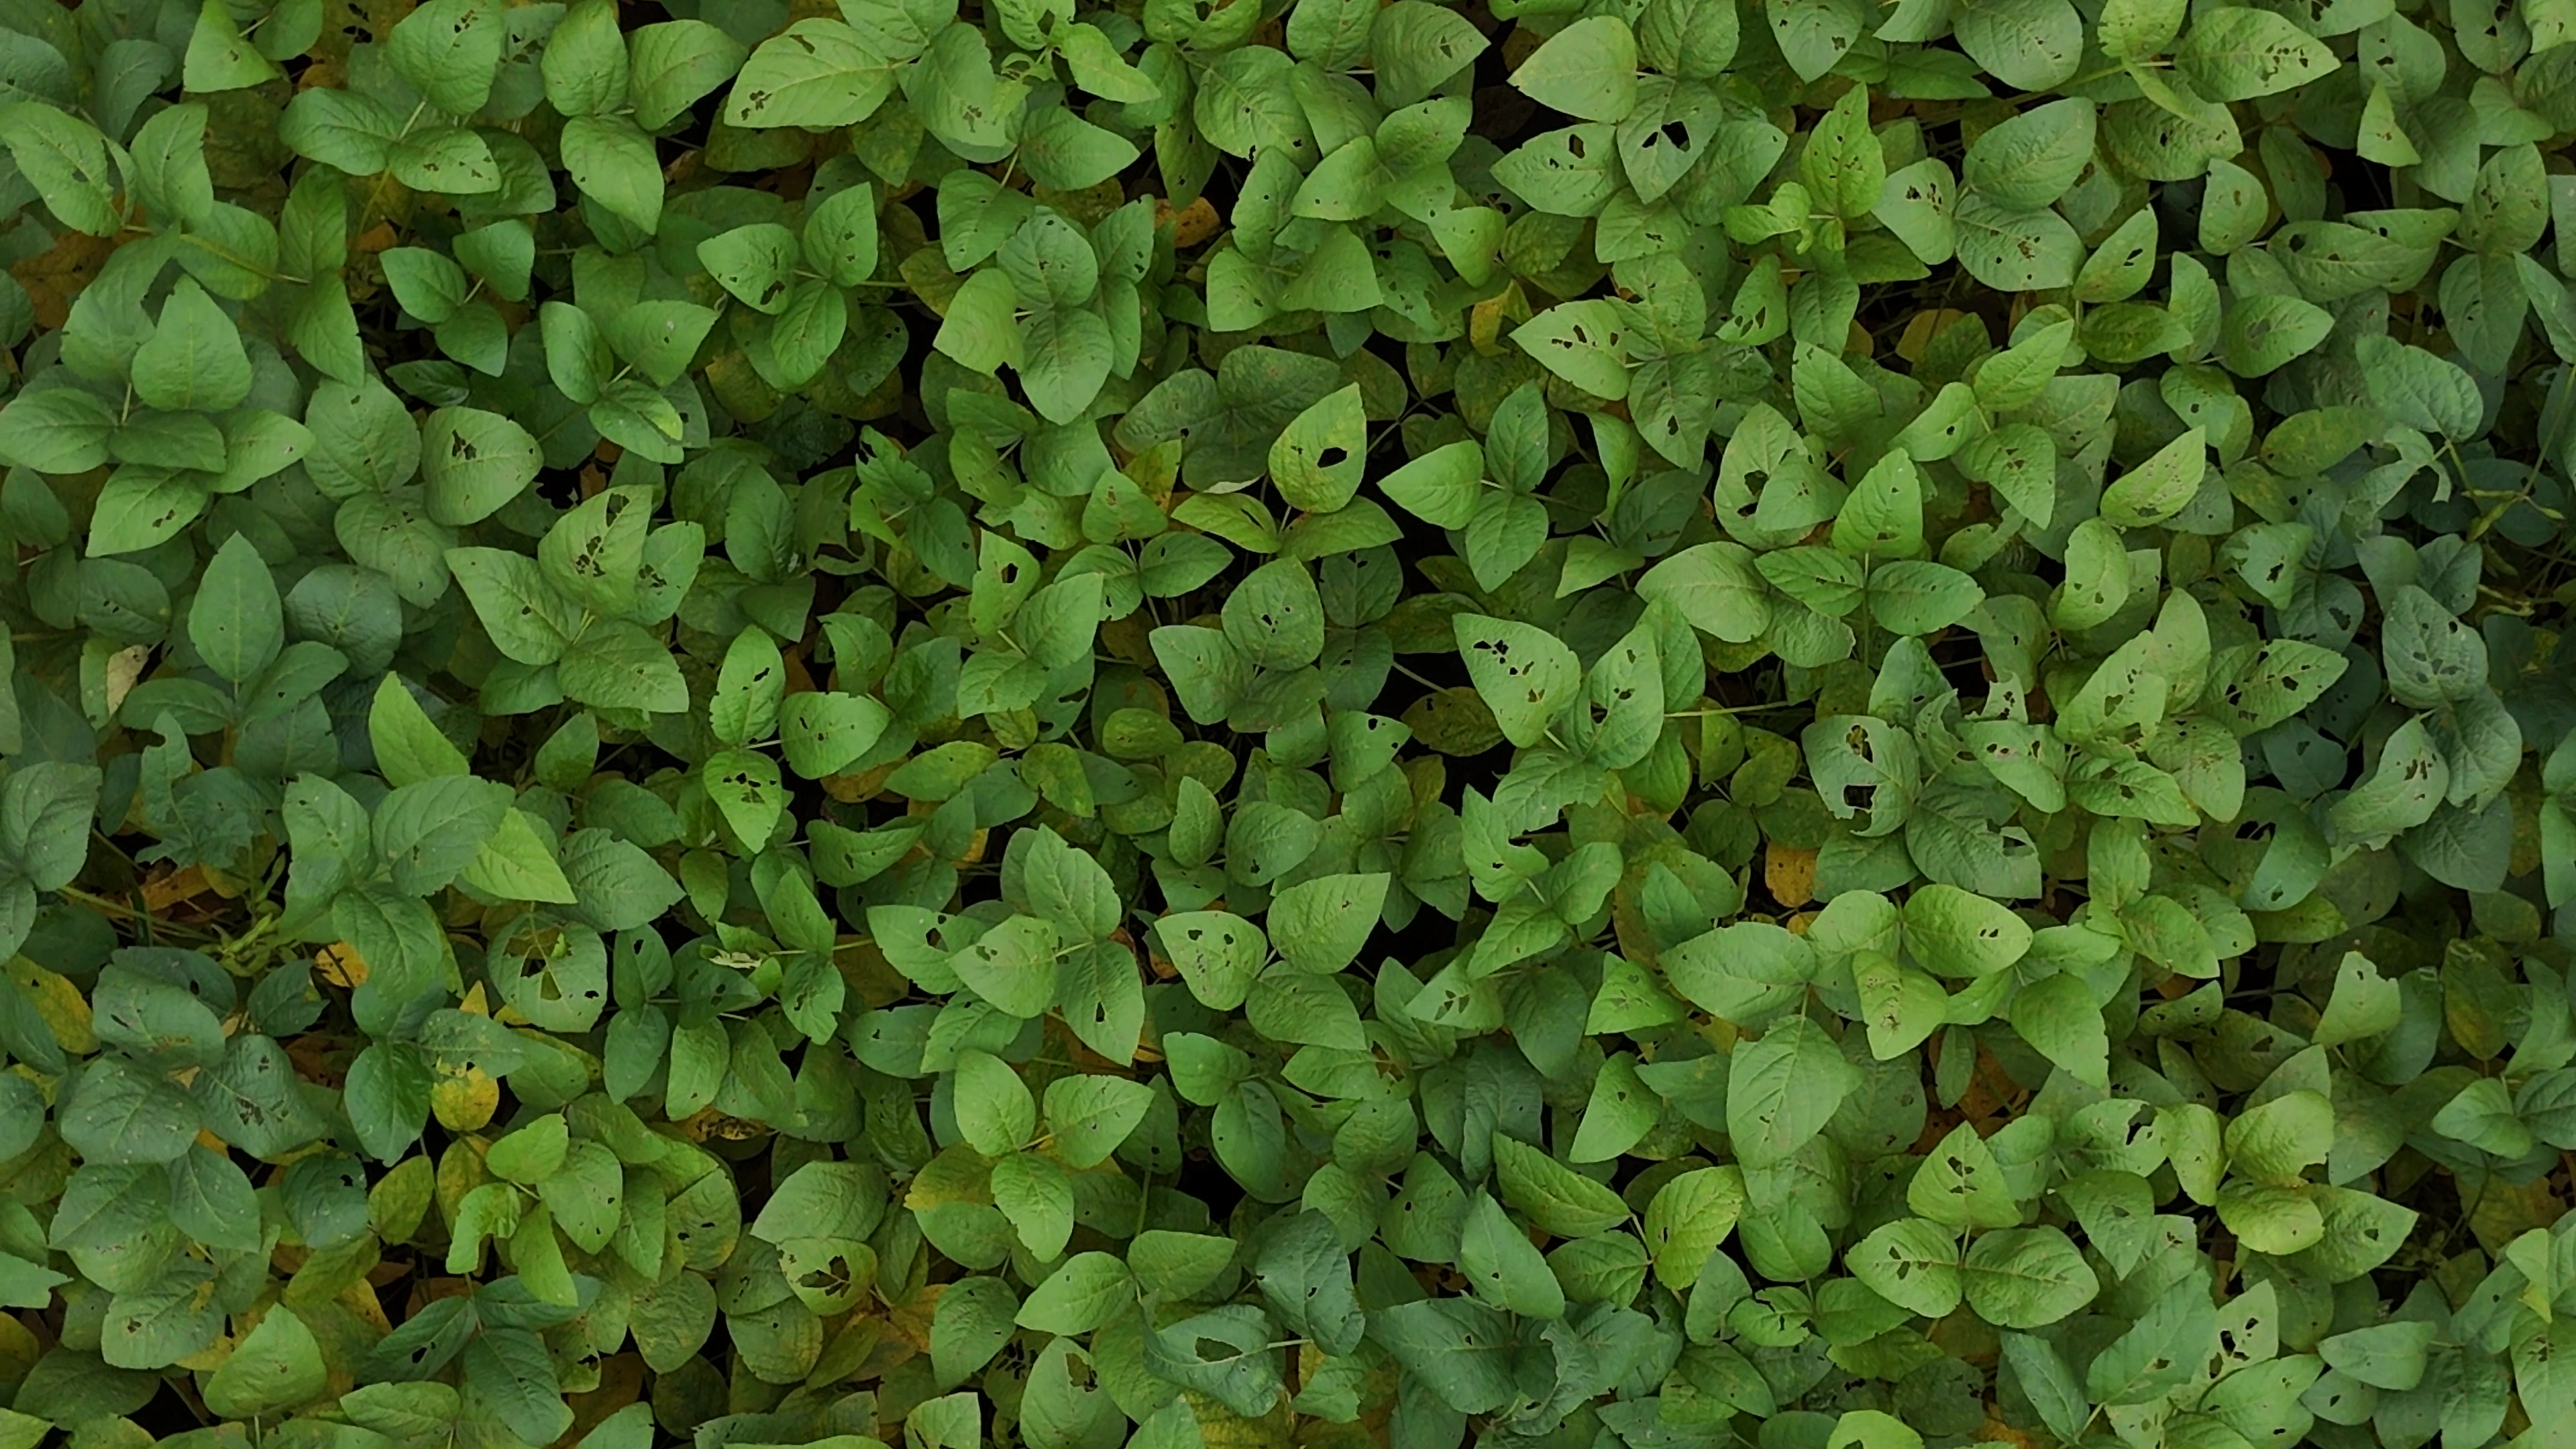
Label: Mosaic